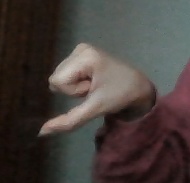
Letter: waw